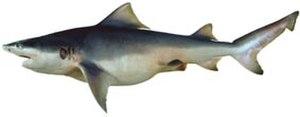
Les Carcharhinidés forment une famille de requins appartenant de l'ordre des Carcharhiniformes.